Don (2006 Hindi film)

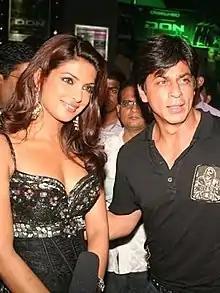
Lead stars Chopra and Khan at the film's premiere, 2006

Farhan Akhtar conceived the idea to remake the 1978 film of the same name after listening to a remixed version of a song from the original film. In early 2005, media started reporting that Akhtar was planning to remake the film, but rather than confirming the news, he revealed that though he was writing the screenplay based on the film, he would take the final decision after completing the script. The director co-wrote the film with his father, Javed Akhtar, who had also written the original film with Salim Khan.